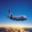
Label: airplane